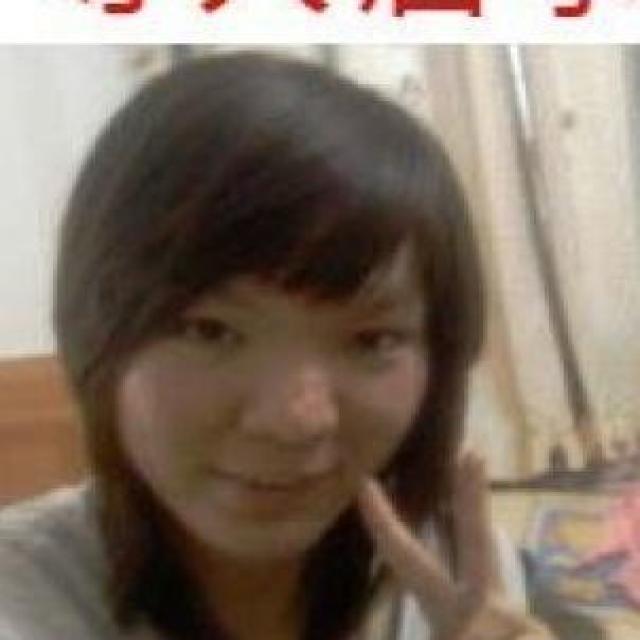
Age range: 21-44